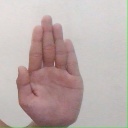
अक्षर: ध